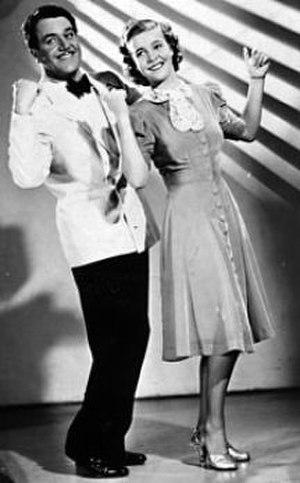
Alice Babs est une chanteuse et actrice suédoise née à Kalmar le 26 janvier 1924, dans une famille d'artistes et morte le 11 février 2014 à Stockholm.
Adolf Jahr est un chanteur et acteur suédois.
Swing it, magistern! est un film suédois réalisé par Schamyl Bauman et sorti en 1940.